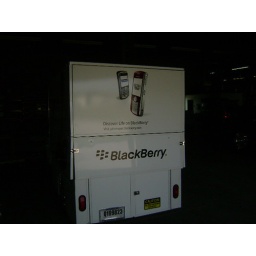
The all electric, street legal, lean, green, mobile event marketing machine - The Aardy by Aardvark Event Logistics